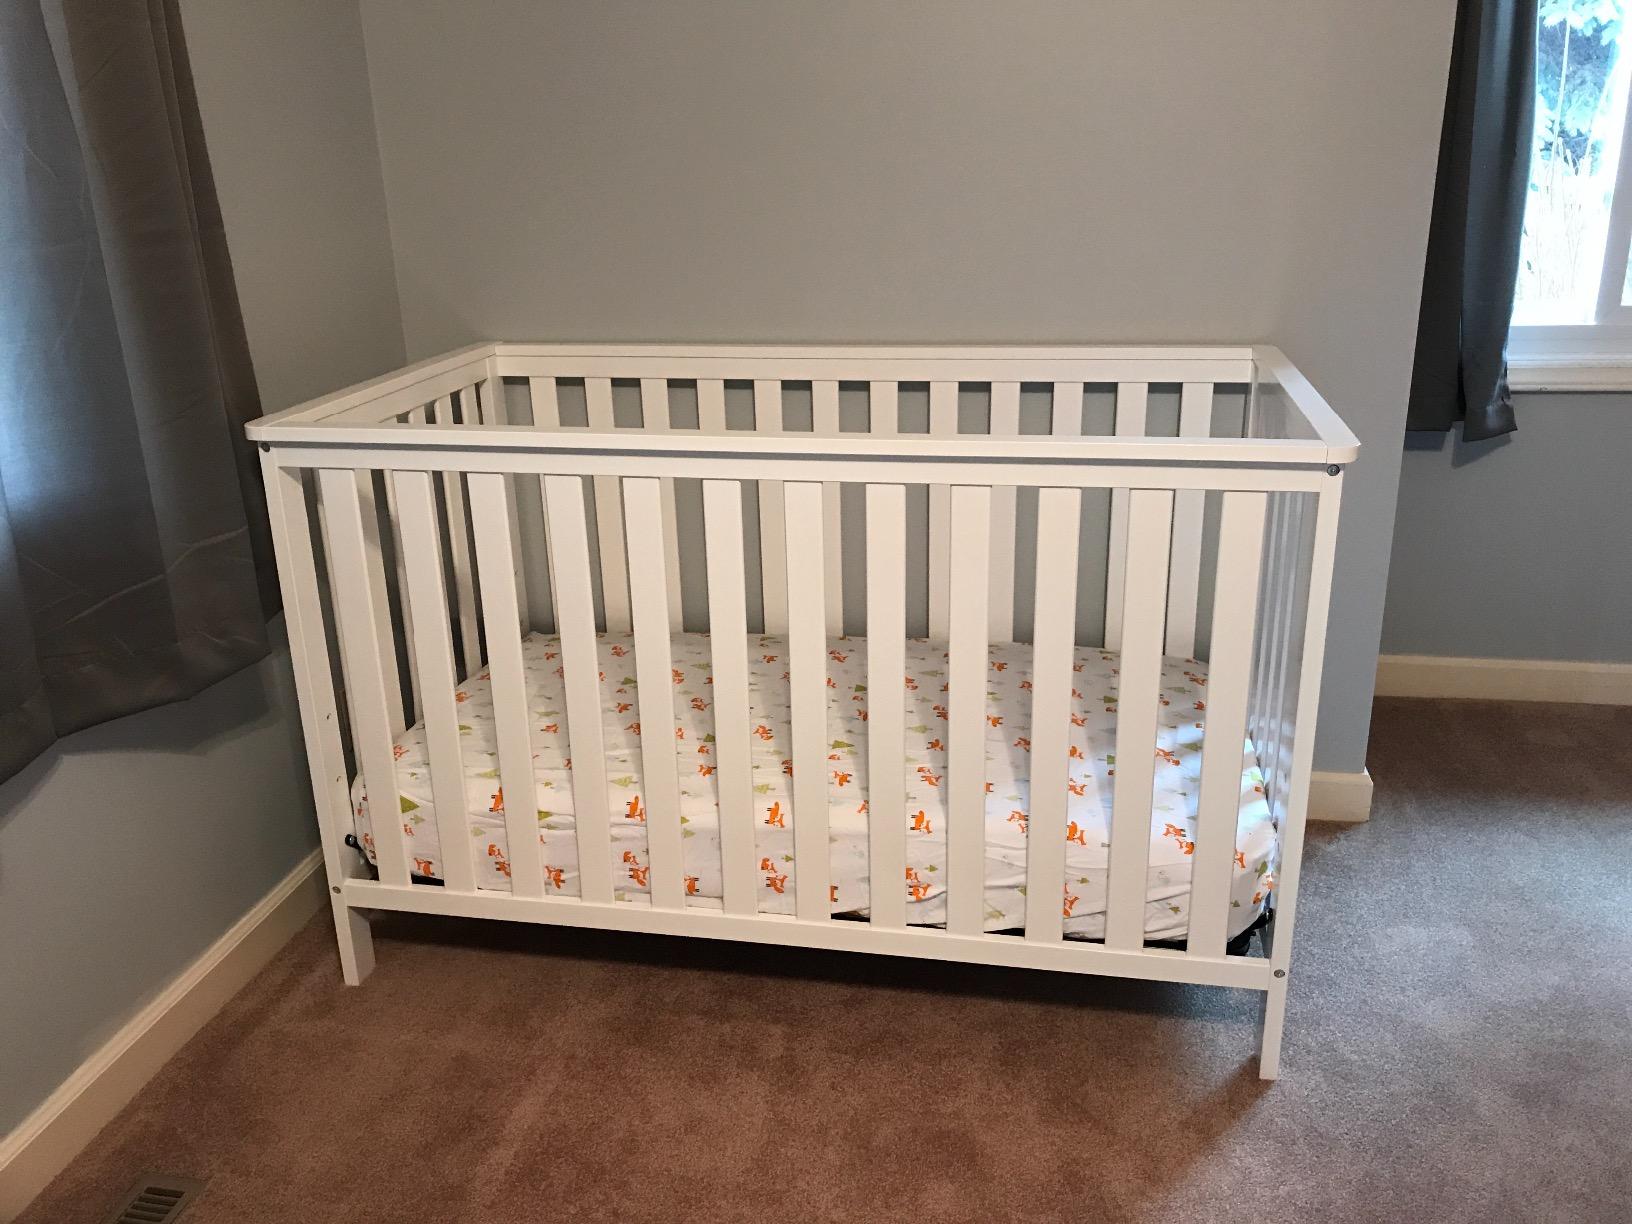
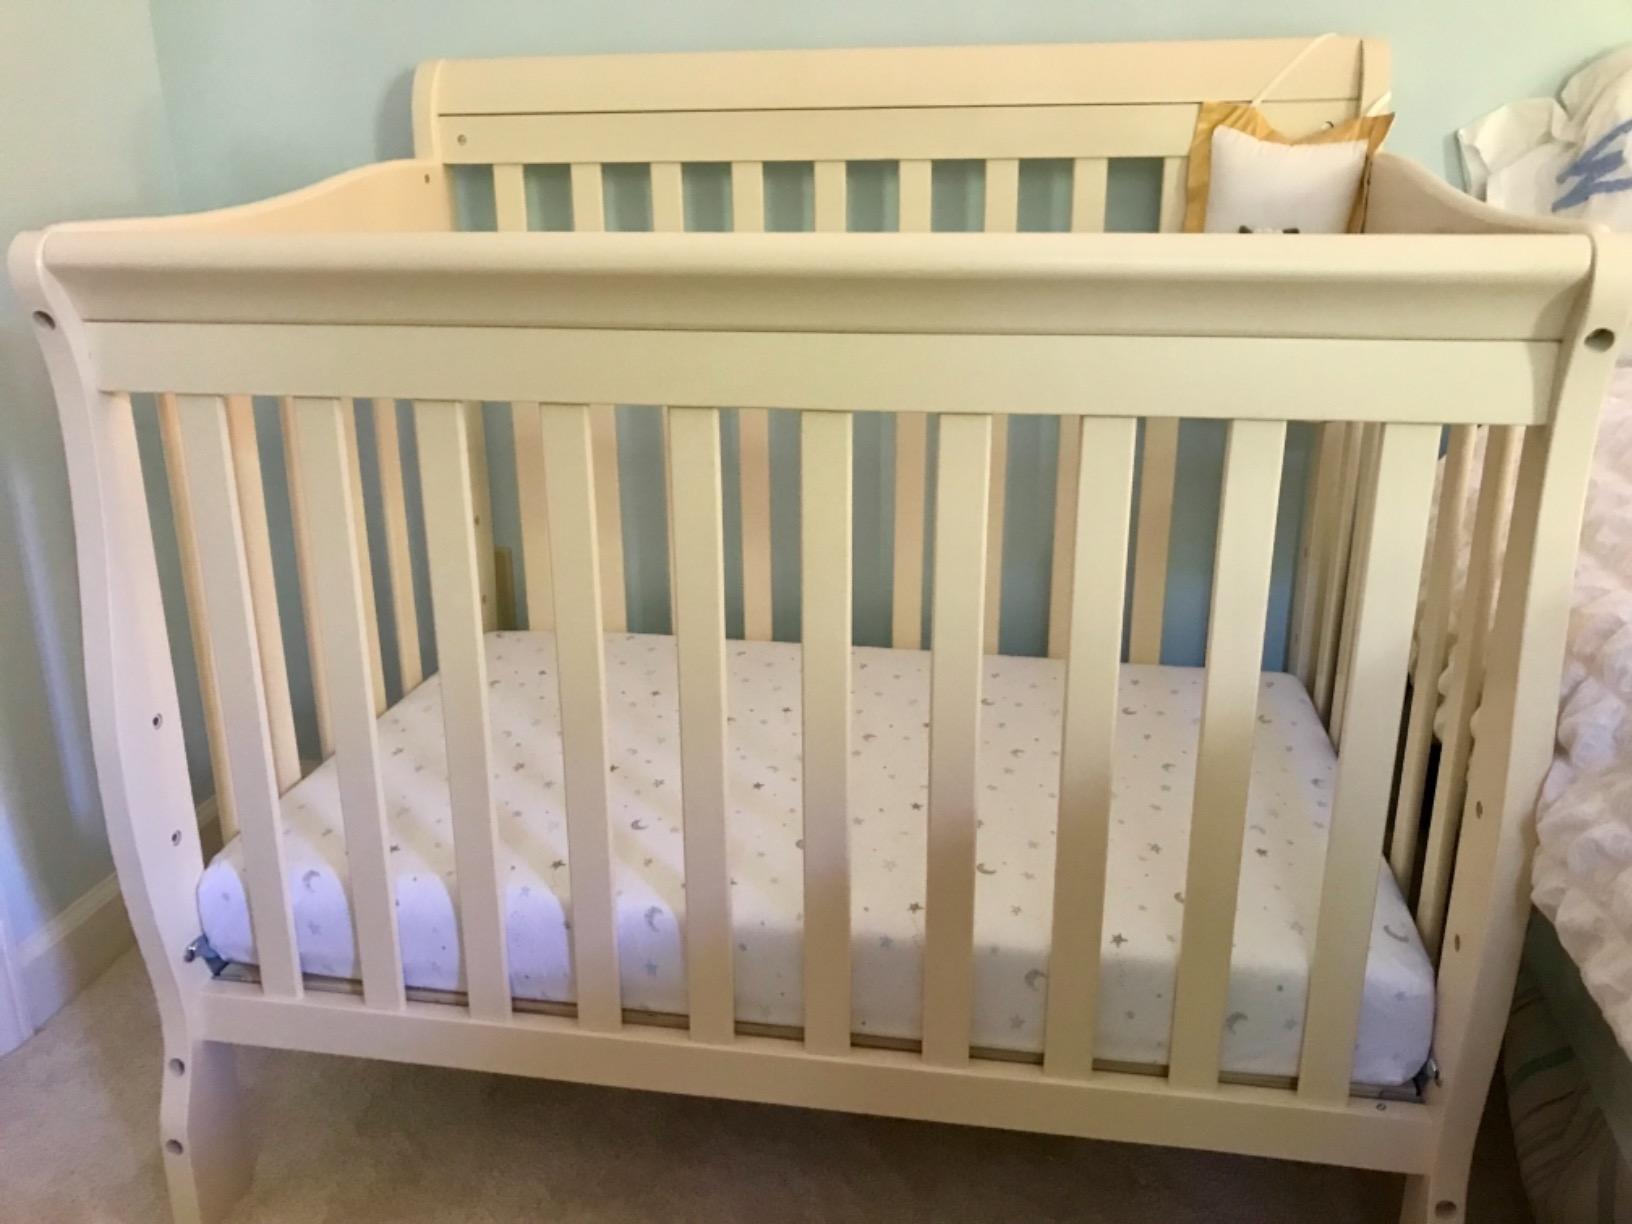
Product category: products_crib
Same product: no